Monkcastle, North Ayrshire

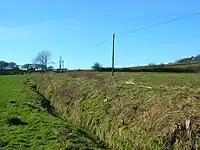
A view of the inclined plane railway's embankment

Alexander Miller was a merchant and burgess of Glasgow, dying shortly after his purchase of the estate. His father was William Miller and had two sons, the other being William, also a merchant in Glasgow. The property passed to his elder brother, William Miller, who married Jean Nimmo of Bridgehouse in Linlithgow in 1727, acquiring through this marriage Netherhill House, in the parish of Torphichen. He died in 1757 at the age of 97, leaving two sons. The estate passed to the elder son, William, who in 1773 married Agnes Cunninghame, daughter of George Cuninghame of Monkredding. Agnes inherited one third of the estate of Monkredding when her brother, Fergusson Cuninghame, died without heir. On William’s death in 1802, he was succeeded by his only child, William Alexander Miller (known as Alexander). Alexander Miller married Warner, daughter of Patrick Warner of Ardeer, and had nine children. He died in 1828, and was succeeded by his eldest son, William.